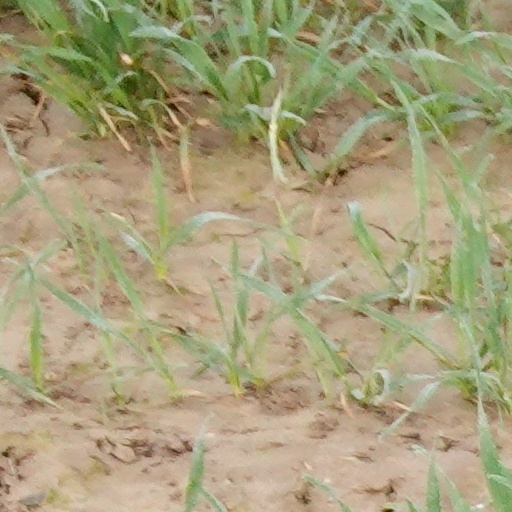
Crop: wheat